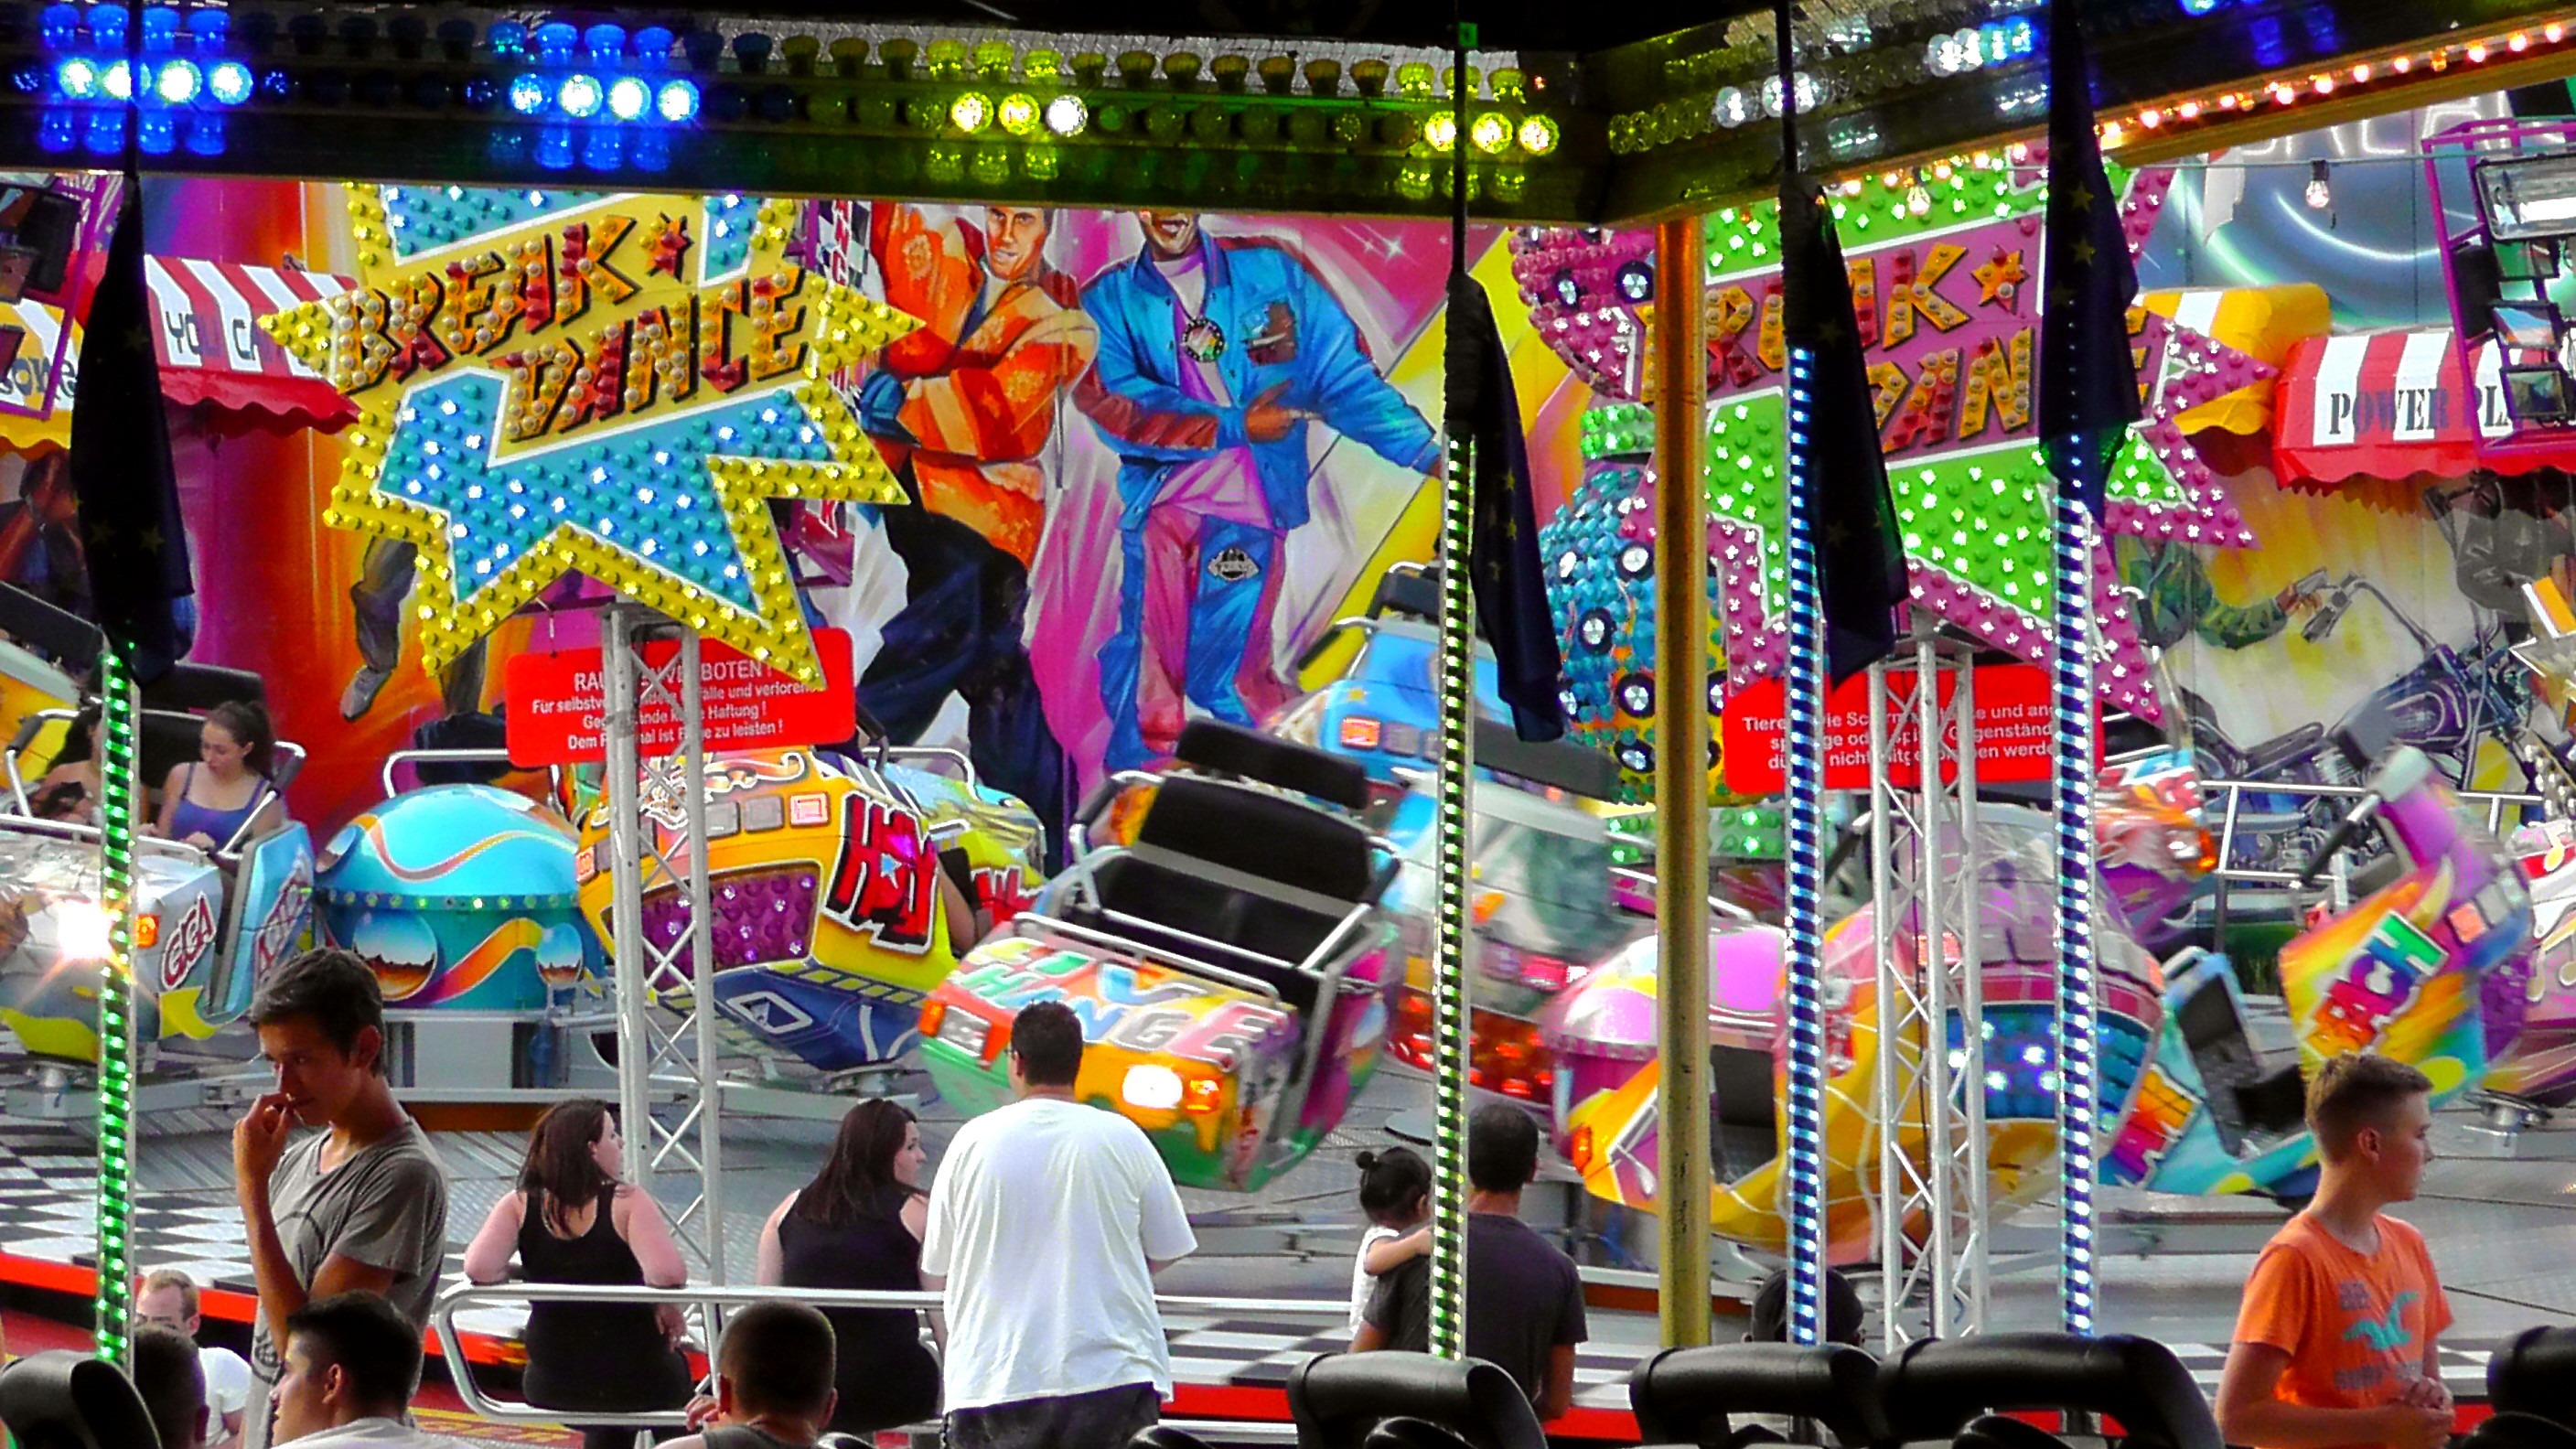
light, human, ride, carousel, colorful, celebrate, festival, fun, event, rides, fair, entertainment, folk festival, personal, bumper cars, mouth guard, measurable space